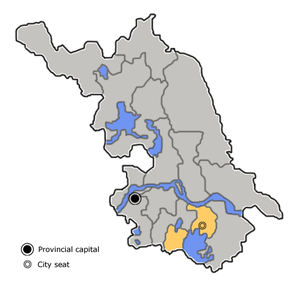
Wuxi
Wuxis beliggenhed i Jiangsu
Wuxi er en by på præfekturniveau i provinsen Jiangsu ved Kinas kyst til det Gule Hav. Præfekturet har et areal på 4,785 km²